VMFA-212

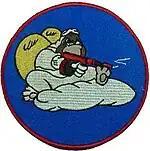
VMF-212 logo during World War II

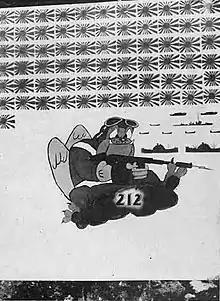
Talley board painted by the 37th Seabees for the 212th

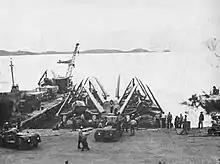
37th Seabees unloading new F4Us for the 212th at Torokino airfield on Bougainville

Marine Fighter Attack Squadron 212 was activated as Marine Fighting Squadron 212 (VMF-212), the "Hell Hounds", at Marine Corps Air Station Ewa, Hawaii on 1 March 1942. Deploying in May to the South Pacific in their Grumman F4F Wildcats, the squadron was stationed at Tontouta on the island of New Caledonia, and later moved up to the Quoin Hill Airfield on the island of Efate. As preparations for the invasion of Guadalcanal increased, the squadron operated a detachment at Turtle Bay Airfield on Espiritu Santo until the arrival of VMO-251 ensured that the island was provided with adequate aerial defense. During the early part of the Guadalcanal campaign, VMF-212 sent detachments to operate with Cactus Air Force squadrons deployed to Henderson Field until the entire squadron was committed to the battle in mid-October.